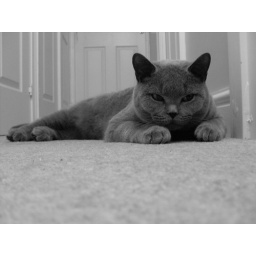
a lovely picture of my cat in black and white for that old effect